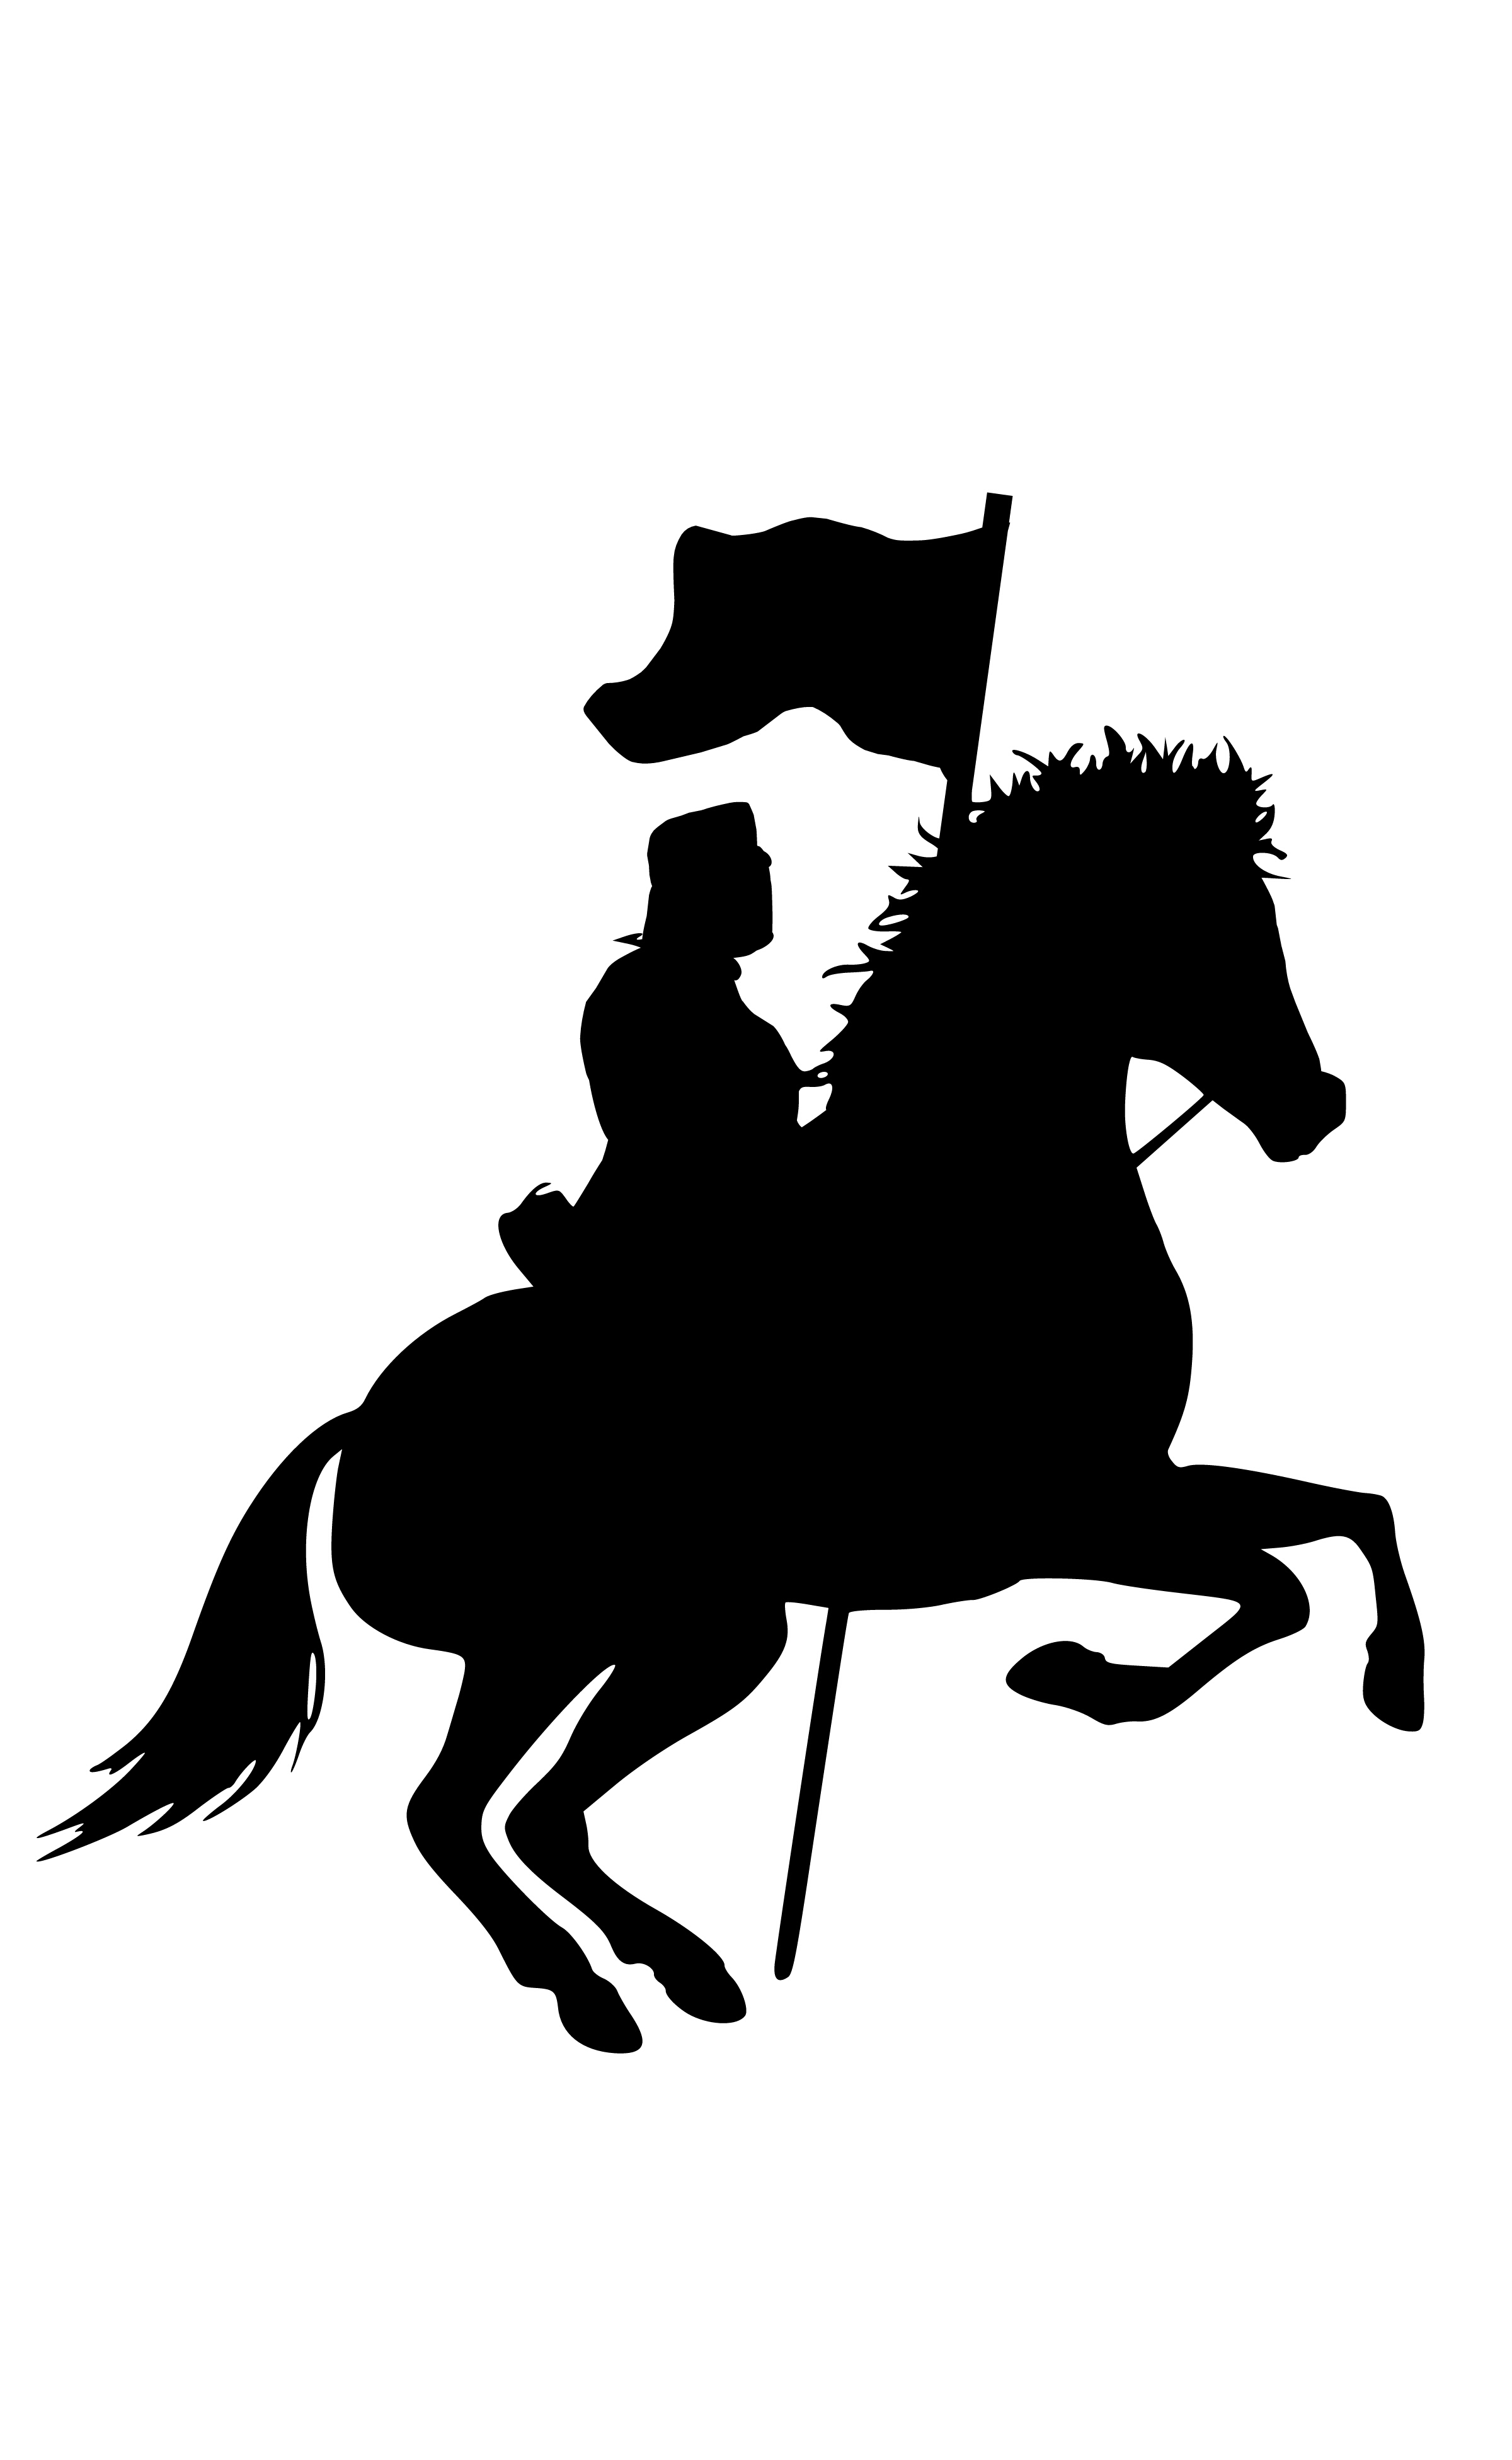
silhouette, warrior, knight, royal warrior, soldier, ancient, fighter, horse, design, armored, clipart, flag, war, black and white, horse like mammal, mustang horse, mane, horse tack, rein, english riding, monochrome photography, pony, fictional character, pack animal, stallion, horse supplies, equestrian sport, bridle, monochrome, graphics, mythical creature, cowboy, illustration, equestrianism